Carolyn Evans

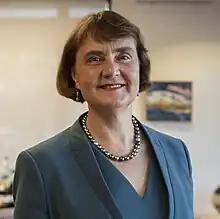
Professor Evans in 2021

Carolyn Maree Evans (born Melbourne, 1970) is an Australian academic administrator. She is currently the vice-chancellor and president of Griffith University in Queensland, Australia.